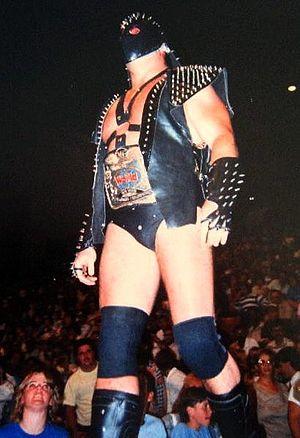
Demolition est une équipe de catch composée d'Ax et de Smash.